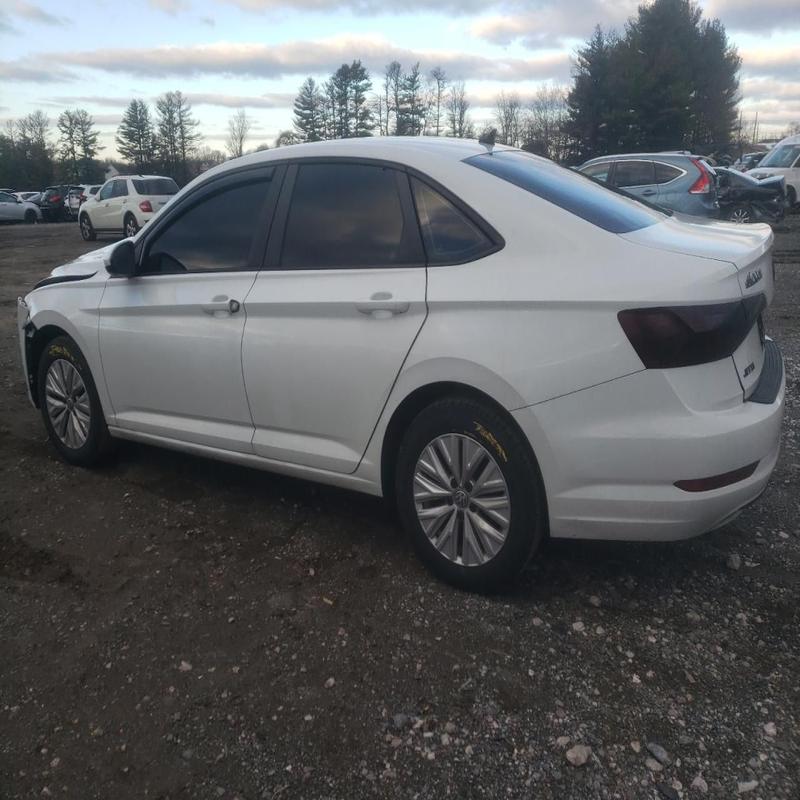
Aucun dommage détecté.
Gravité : aucun